Andrew Balfour

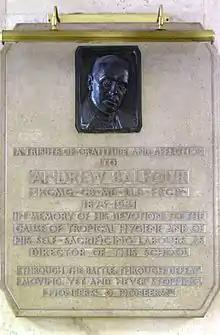
Plaque to commemorate Sir Andrew Balfour at the London School of Hygiene & Tropical Medicine

In 1923 Balfour was appointed Director of the London School of Hygiene & Tropical Medicine, and oversaw the construction of a new school. He also served as president of the Royal Society of Tropical Medicine and Hygiene in 1925–1927. His papers are available from the archives at the London School of Hygiene & Tropical Medicine.